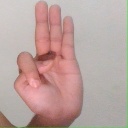
अक्षर: भ